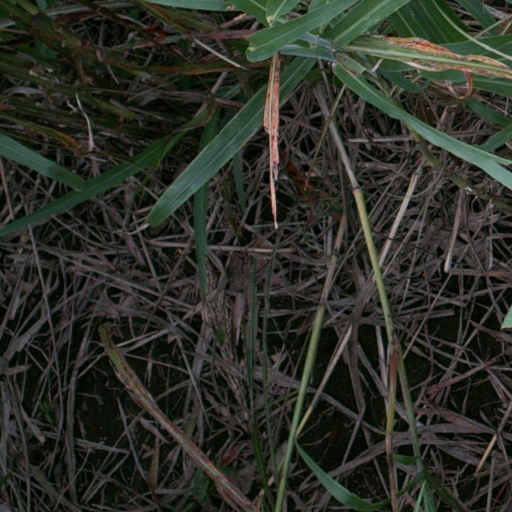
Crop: sorghum